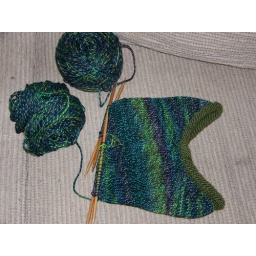
fish hat #2 in progress 002